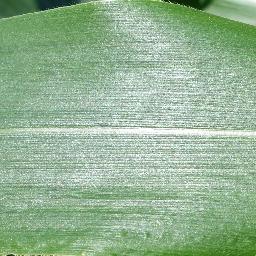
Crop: corn
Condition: (maize)_healthy